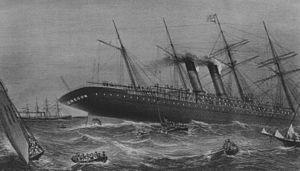
Naufrage du paquebot SS Oregon (1883) de la Cunard Line le 14 mars 1886 à 25 kilomètres au large de Long Island (New York)
Le SS Oregon (1883), deuxième du nom, est un paquebot transatlantique de la compagnie maritime britannique Guion Line construit en 1883. Il est le troisième d'une série de trois paquebots rapides commandés par Stephen Barker Guion, le directeur de la Guion Line aux chantiers navals John Elder & Co. à Govan. Il dessert la ligne transatlantique entre Liverpool et New York via Queenstown et devient en 1884 le paquebot transatlantique le plus rapide du monde en décrochant le Ruban bleu, détenu par son prédécesseur l'Alaska depuis deux ans, en 7 jours 2 heures et 18 minutes à la vitesse moyenne de 17,12 nœuds entre New York et Queenstown.